Jackass Flats

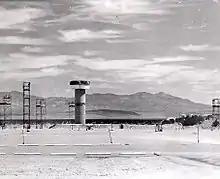
Simulated missile and canister test at Jackass Flats.

Jackass Flats is a shallow alluvial basin located in the southwest portion of the Nevada National Security Site in Nye County, Nevada, United States. The area lies east of Yucca Mountain, south of the Calico Hills and Shoshone Mountain and northwest of Skull Mountain. The valley drains to the southwest via the Tonopah and Fortymile washes into the Amargosa Valley across US Route 95 at the town of Amargosa Valley, Nevada. The "flat" covers an area of approximately and ranges in elevation from about just north of US 95 to at the mountain bases to the north and east.